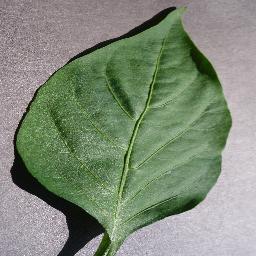
Label: Pepper,_bell___healthy